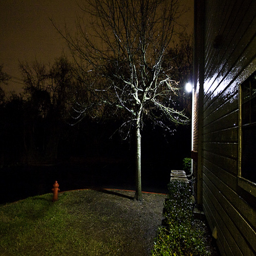
Light on the house shines on the tree in yard
A tree and a fire hydrant in the dark, lit up by a light on a building.
a house with the porch light on lighting up the fire hydrant
A bright light on a building shining on a tree.
a tree in a field near a building